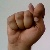
The image shows a hand gesture representing the letter 'T' in Indian Sign Language.